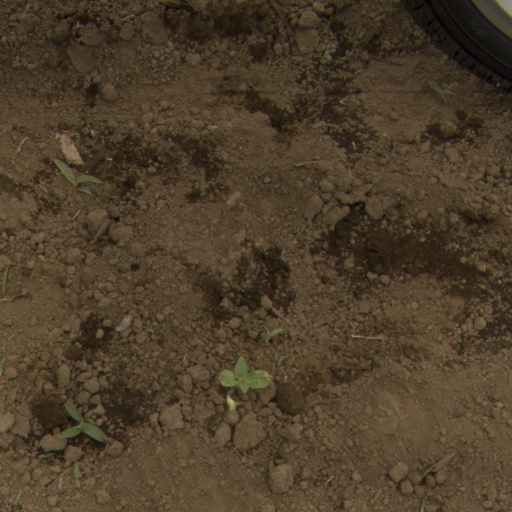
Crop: Jerusalem artichoke